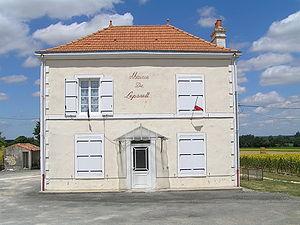
mairie de Lupsault
Lupsault est une commune du sud-ouest de la France, située dans le département de la Charente.